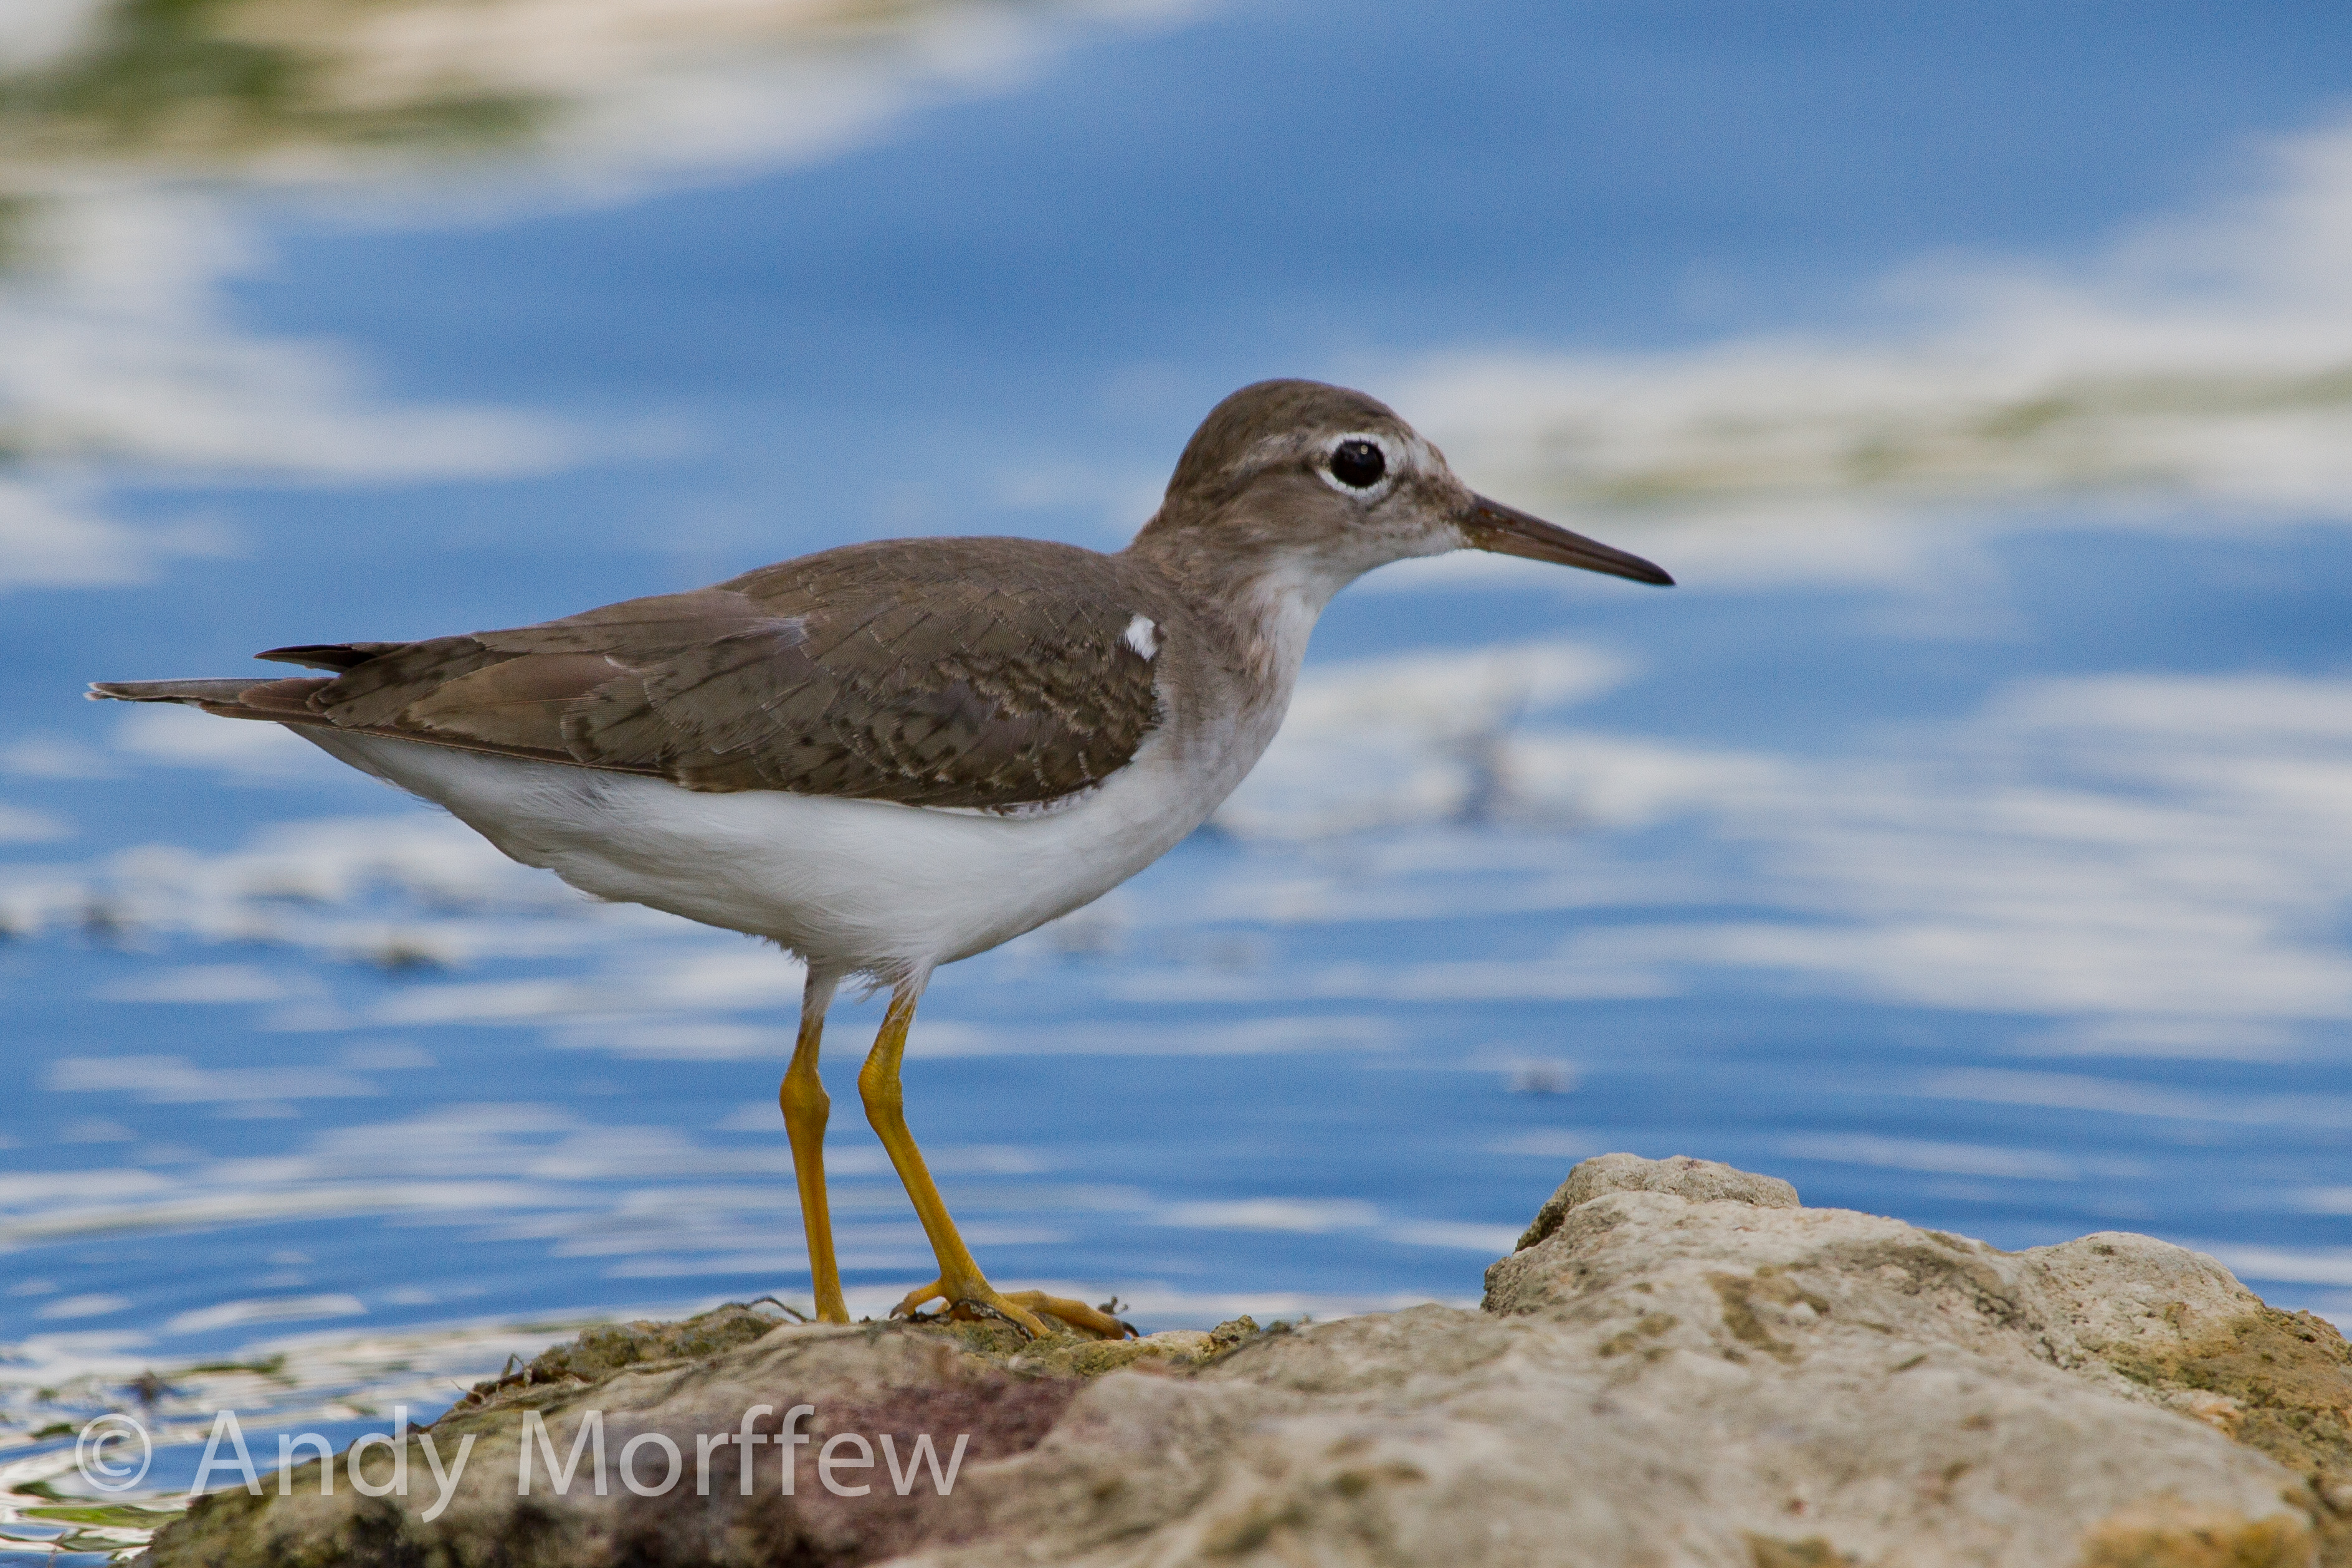
sea, bird, wildlife, beak, fauna, vertebrate, shorebird, sandpiper, andymorffew, morffew, redshank, charadriiformes, cinclidae, calidrid, red backed sandpiper